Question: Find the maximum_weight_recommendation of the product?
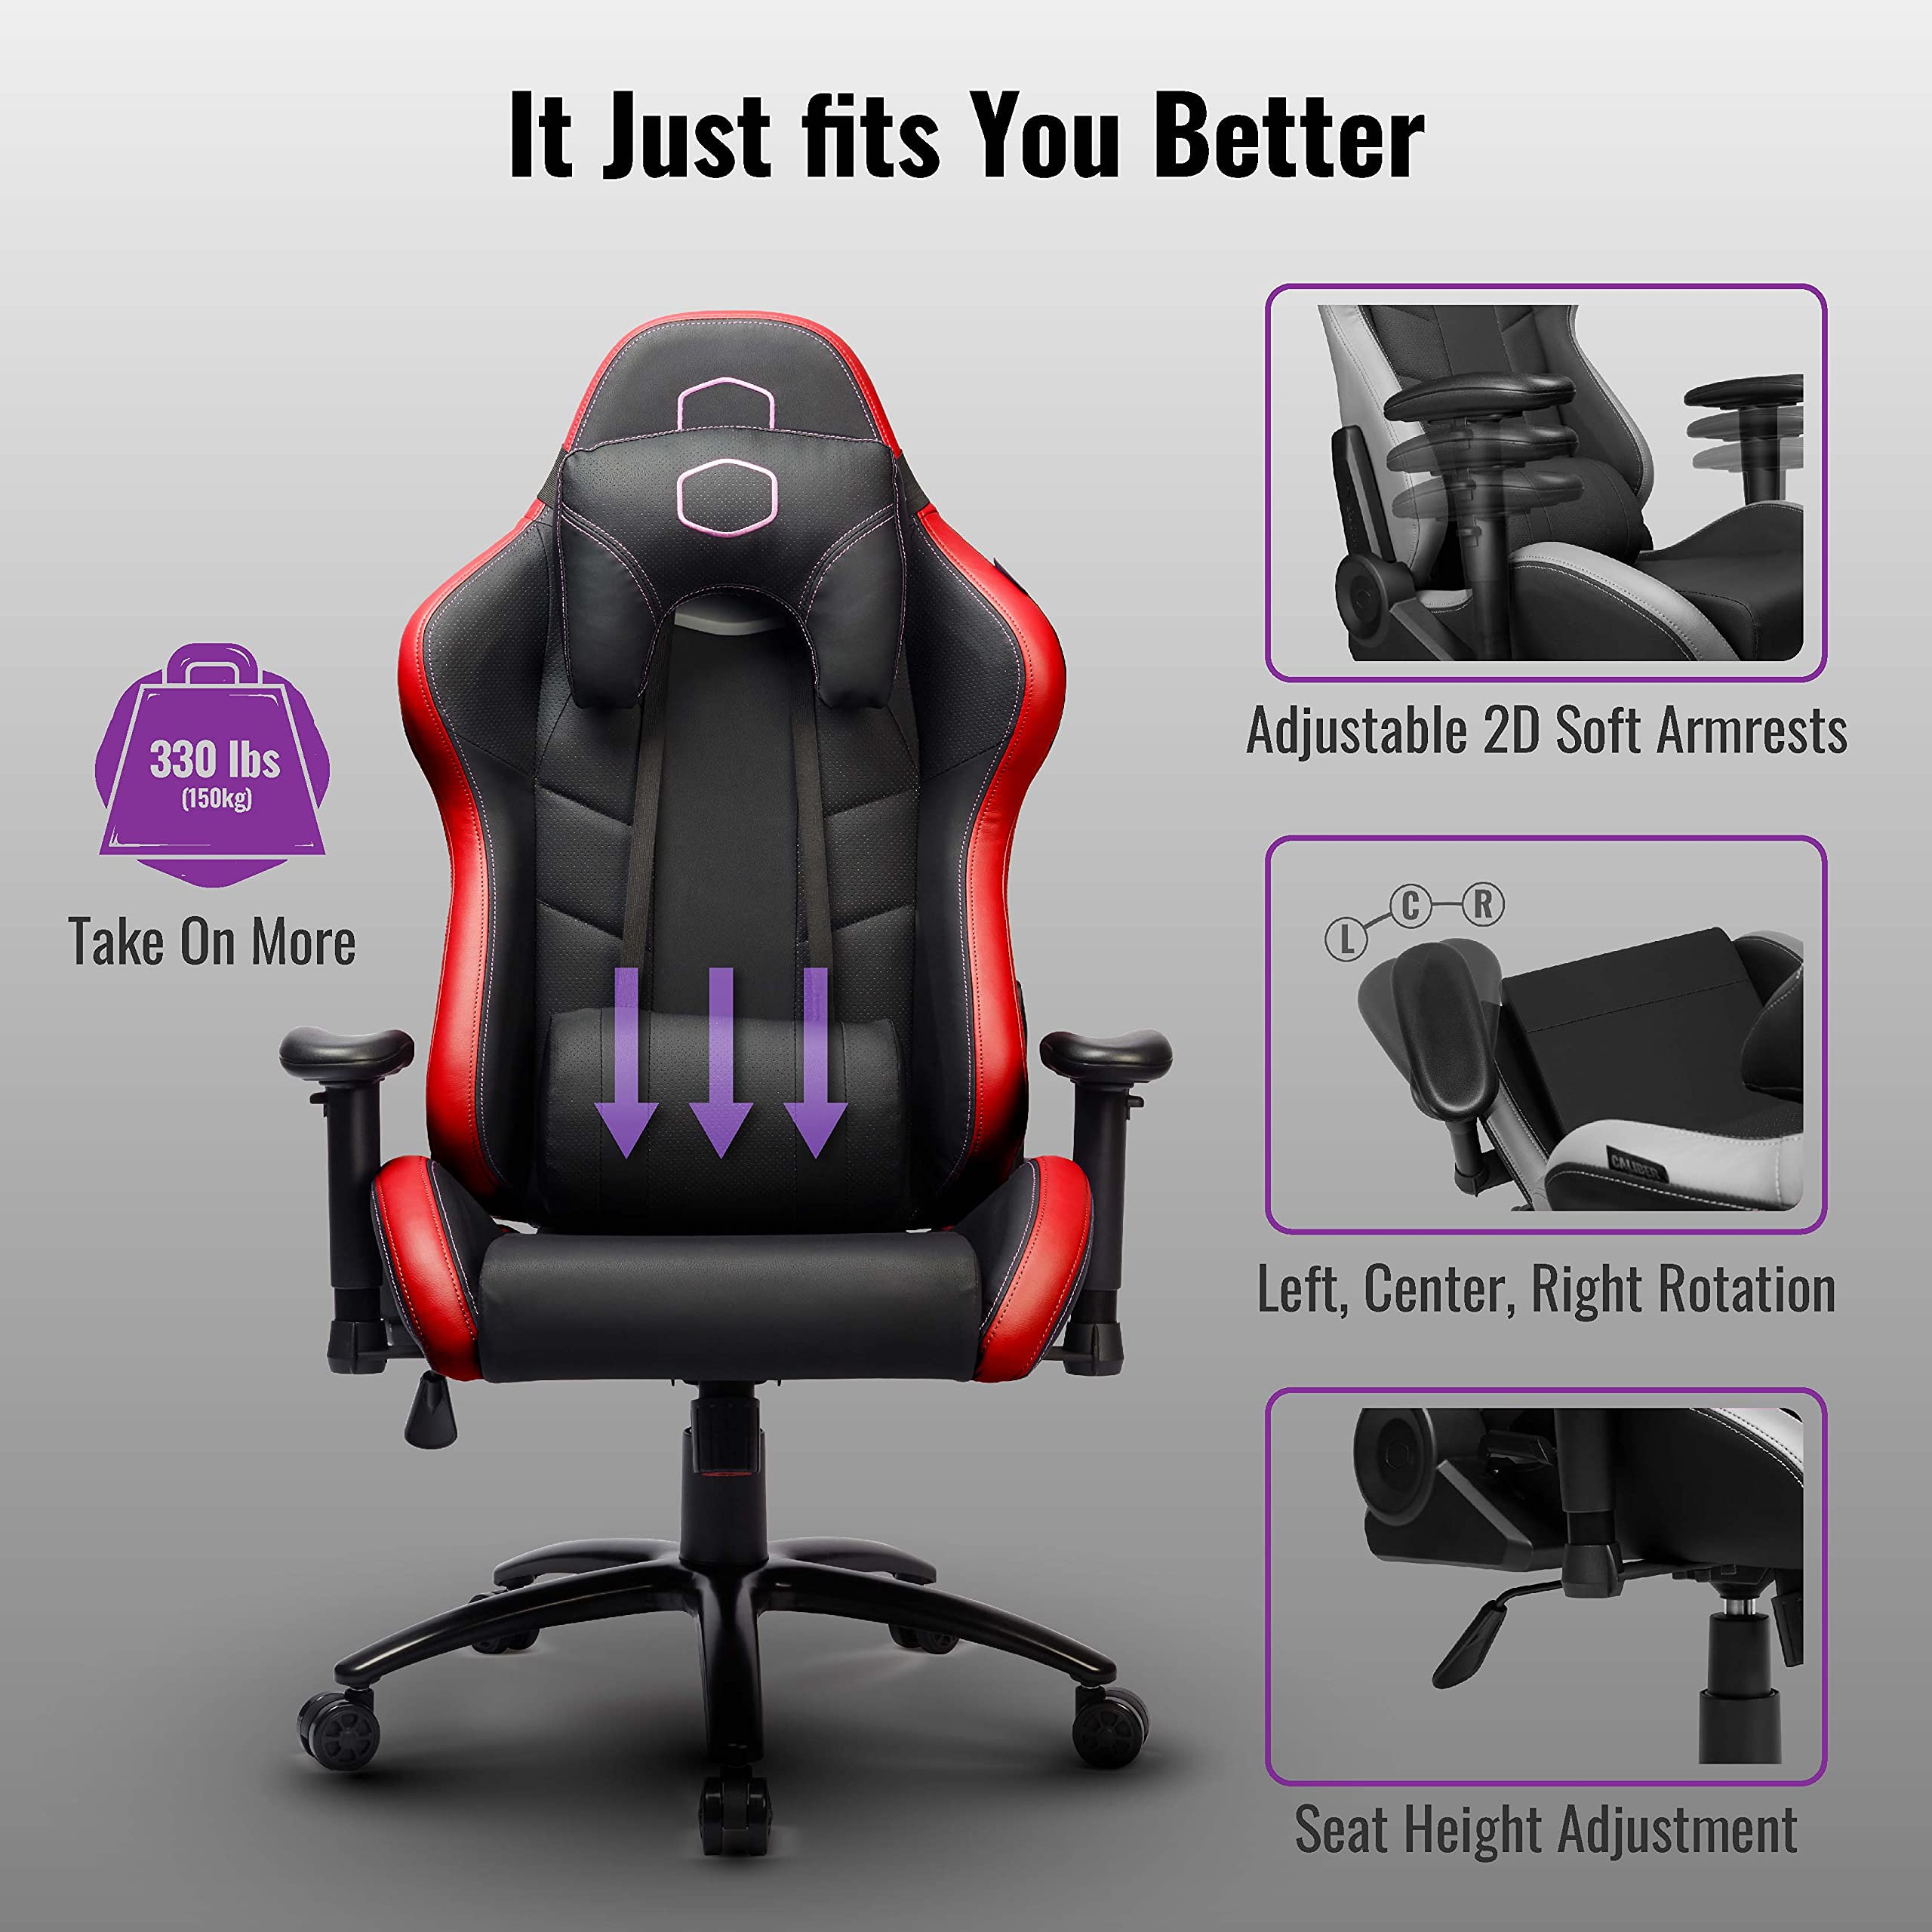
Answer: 330 pound